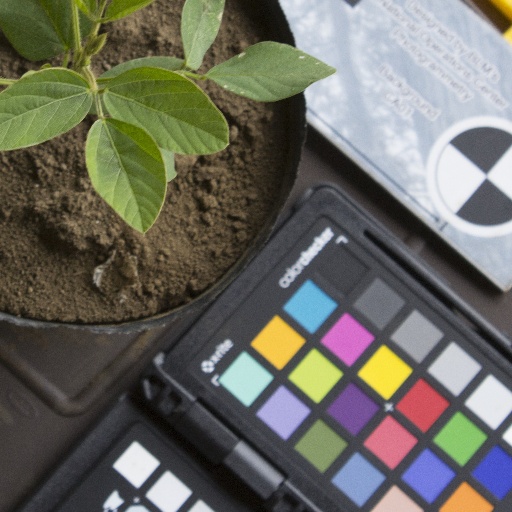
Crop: soybean